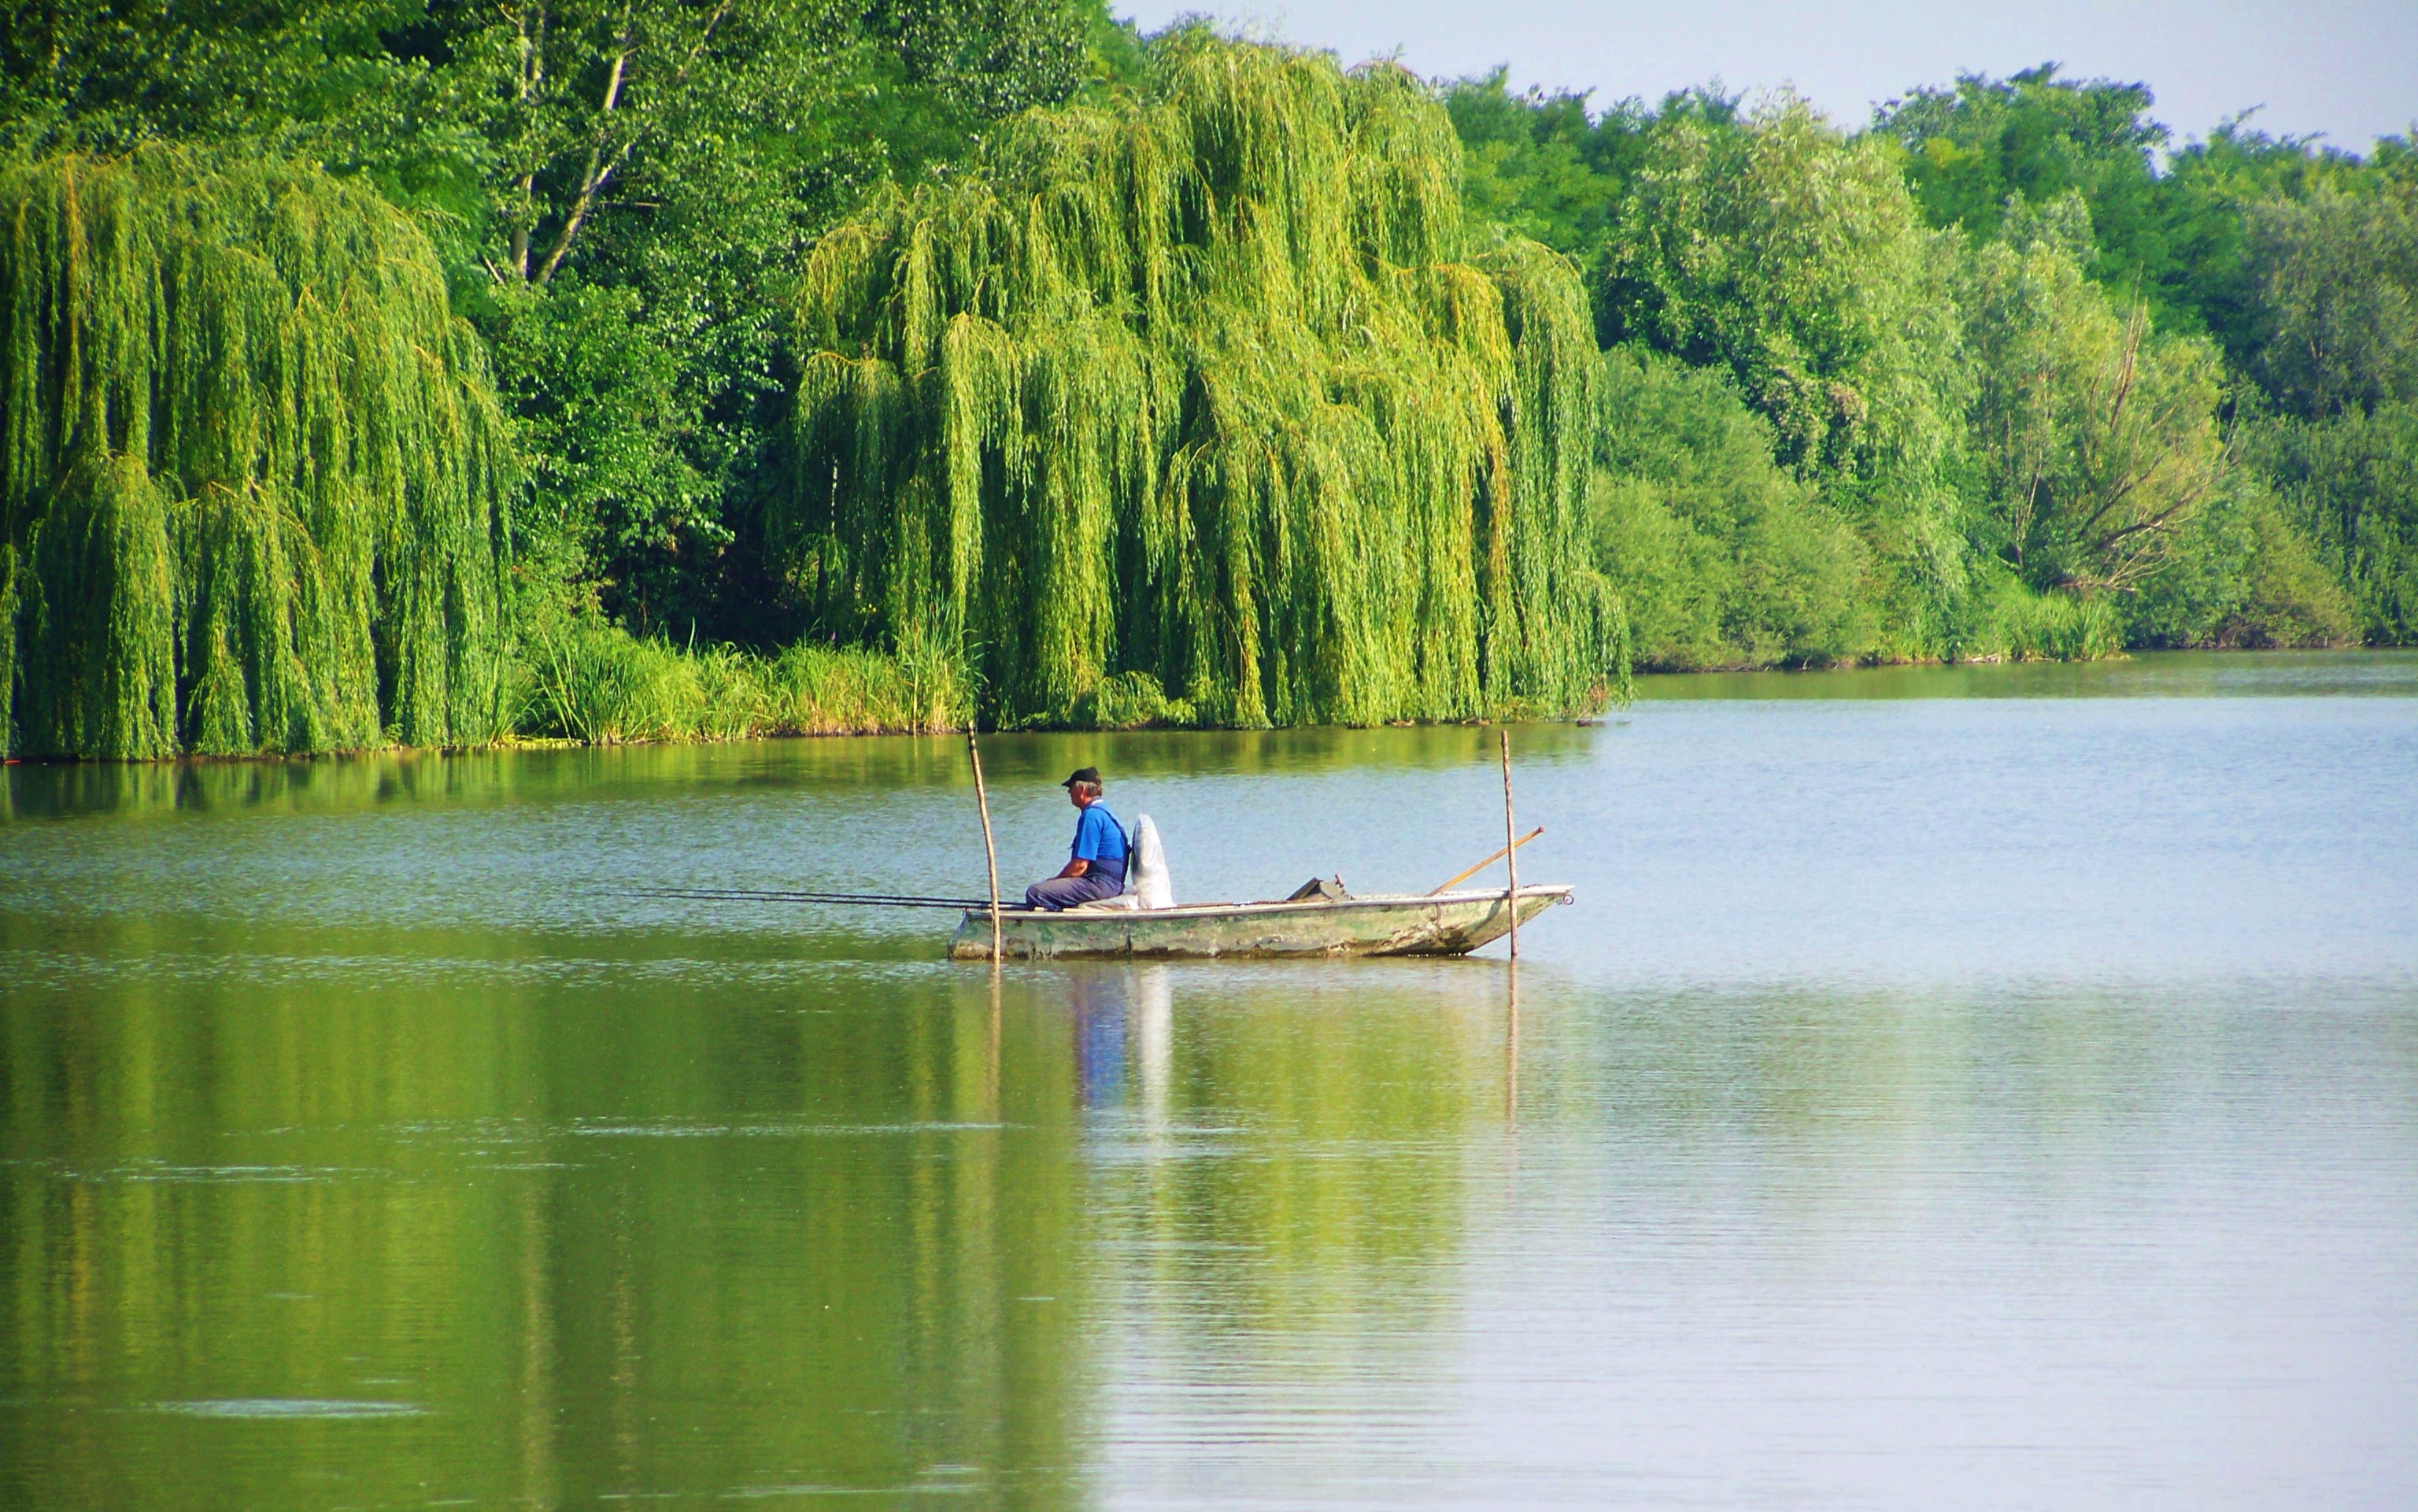
tree, water, wilderness, boat, lake, river, canoe, reflection, vehicle, reservoir, boating, loch, angler, old boat, watercraft rowing, bayou